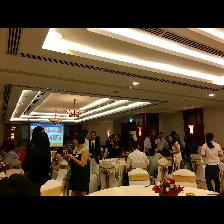
Label: Human